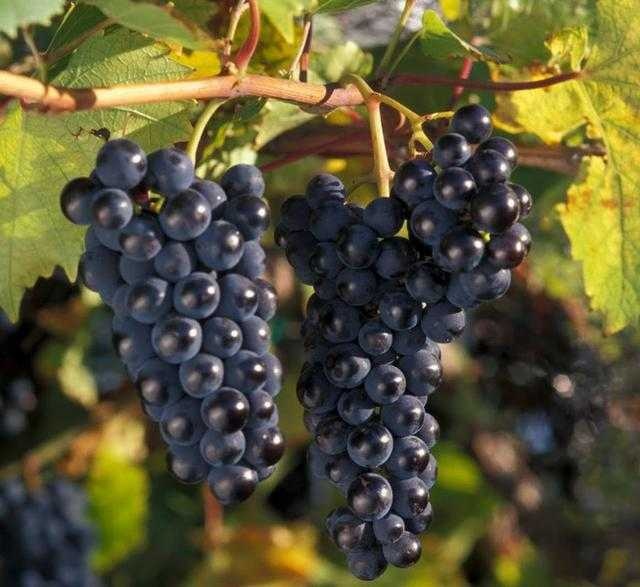
Label: Grapes